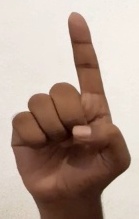
ASL sign: D